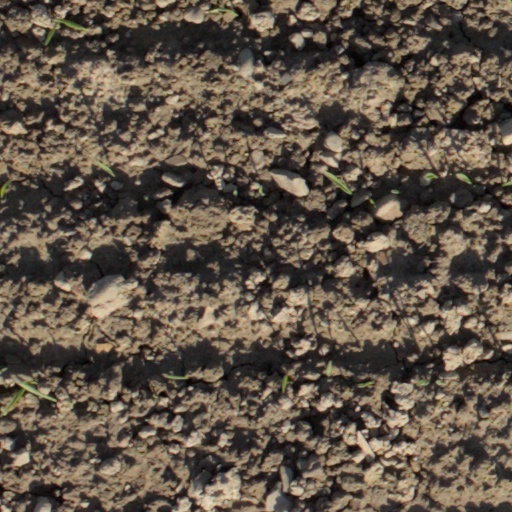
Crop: wheat